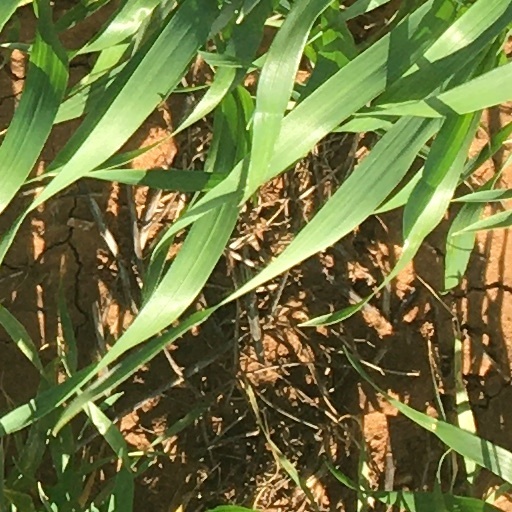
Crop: wheat